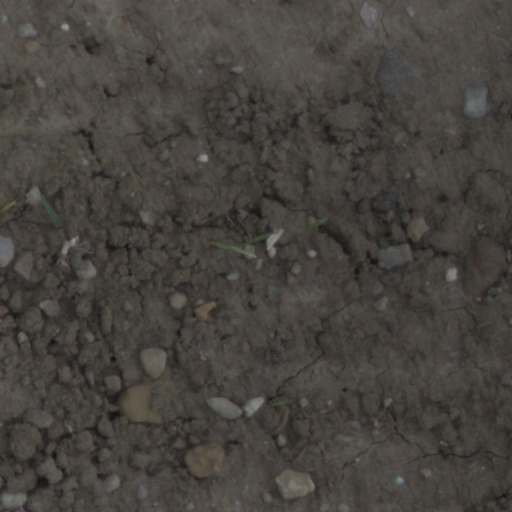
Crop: wheat